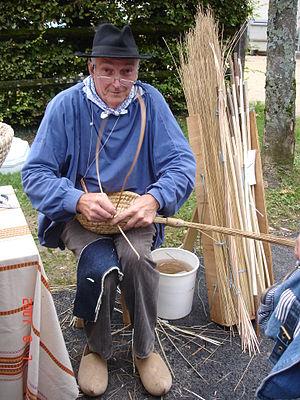
Foire à l'ancienne de Coligny (Ain)
Un mandelier est un ouvrier vannier qui travaille l'osier. Ce mot ancien a disparu depuis longtemps en français, mais subsiste en néerlandais.